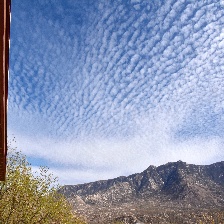
Cloud type: Altocumulus